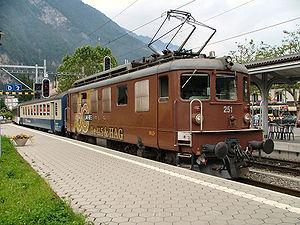
L'Ae 4/4 est une locomotive électrique de la compagnie BLS. Huit exemplaires ont été construits entre 1944 et 1955 par SLM Winterthur et Brown, Boveri & Cie à Baden. La dénomination UIC, en vigueur depuis 1992, est Ae 415.
Le BLS SA est une entreprise ferroviaire suisse, de statut privé qui exploite le deuxième réseau ferroviaire suisse après celui des CFF. La société est issue en 2006 de la fusion du Chemin de fer du Lötschberg et des Transports régionaux du Mittelland, dans le but de renforcer la compétitivité des deux entreprises ferroviaires dans le trafic marchandises transalpin, ainsi que dans le trafic régional voyageurs. La nouvelle société emploie quelque 3 000 collaborateurs.